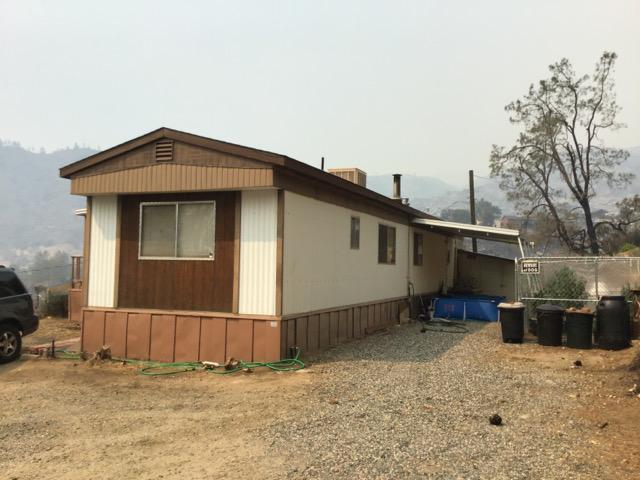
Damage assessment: no_damage